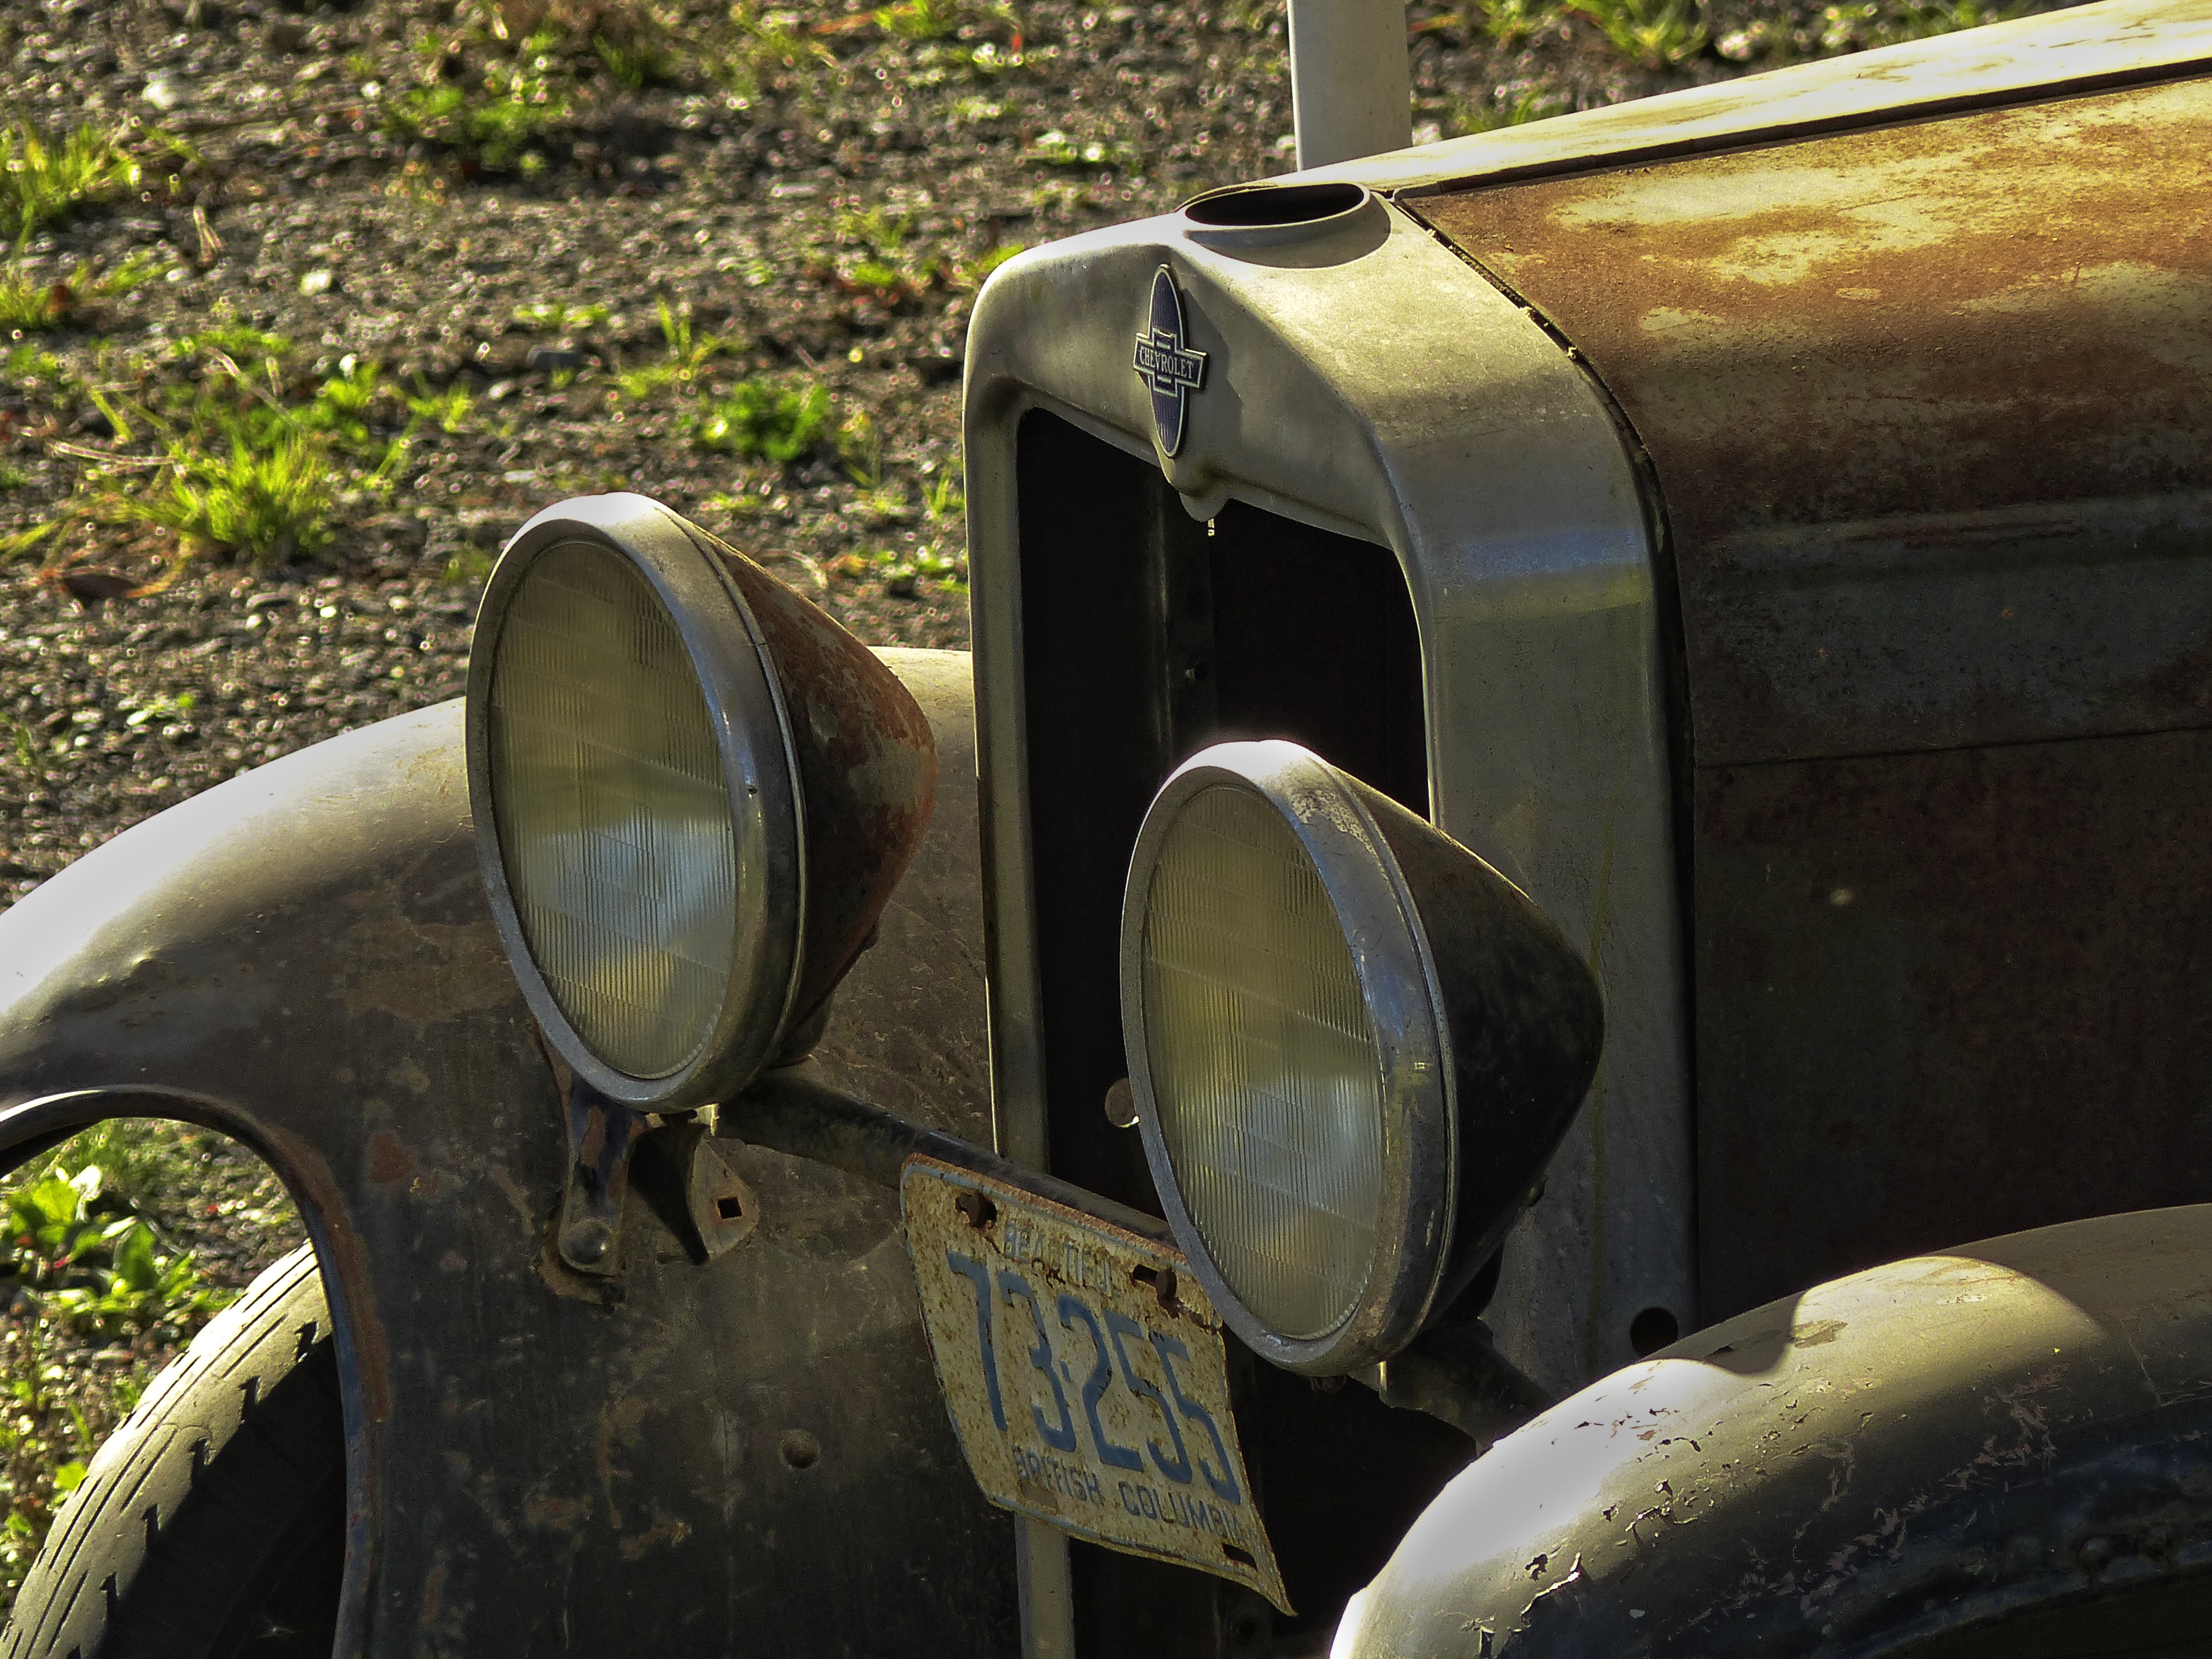
car, antique, wheel, old, transportation, vehicle, metal, classic car, hdr, automobiles, rusty, chevrolet, old timer, vintage automobiles, head lamps